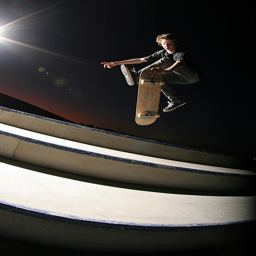
Boy in mid jump on skateboard on steps
A person does a trick on their skateboard.
The young man is jumping on his skateboard.
Boy doing a skateboard stunt with feet and board off the ground.
A man flying through the air on top of a skateboard.